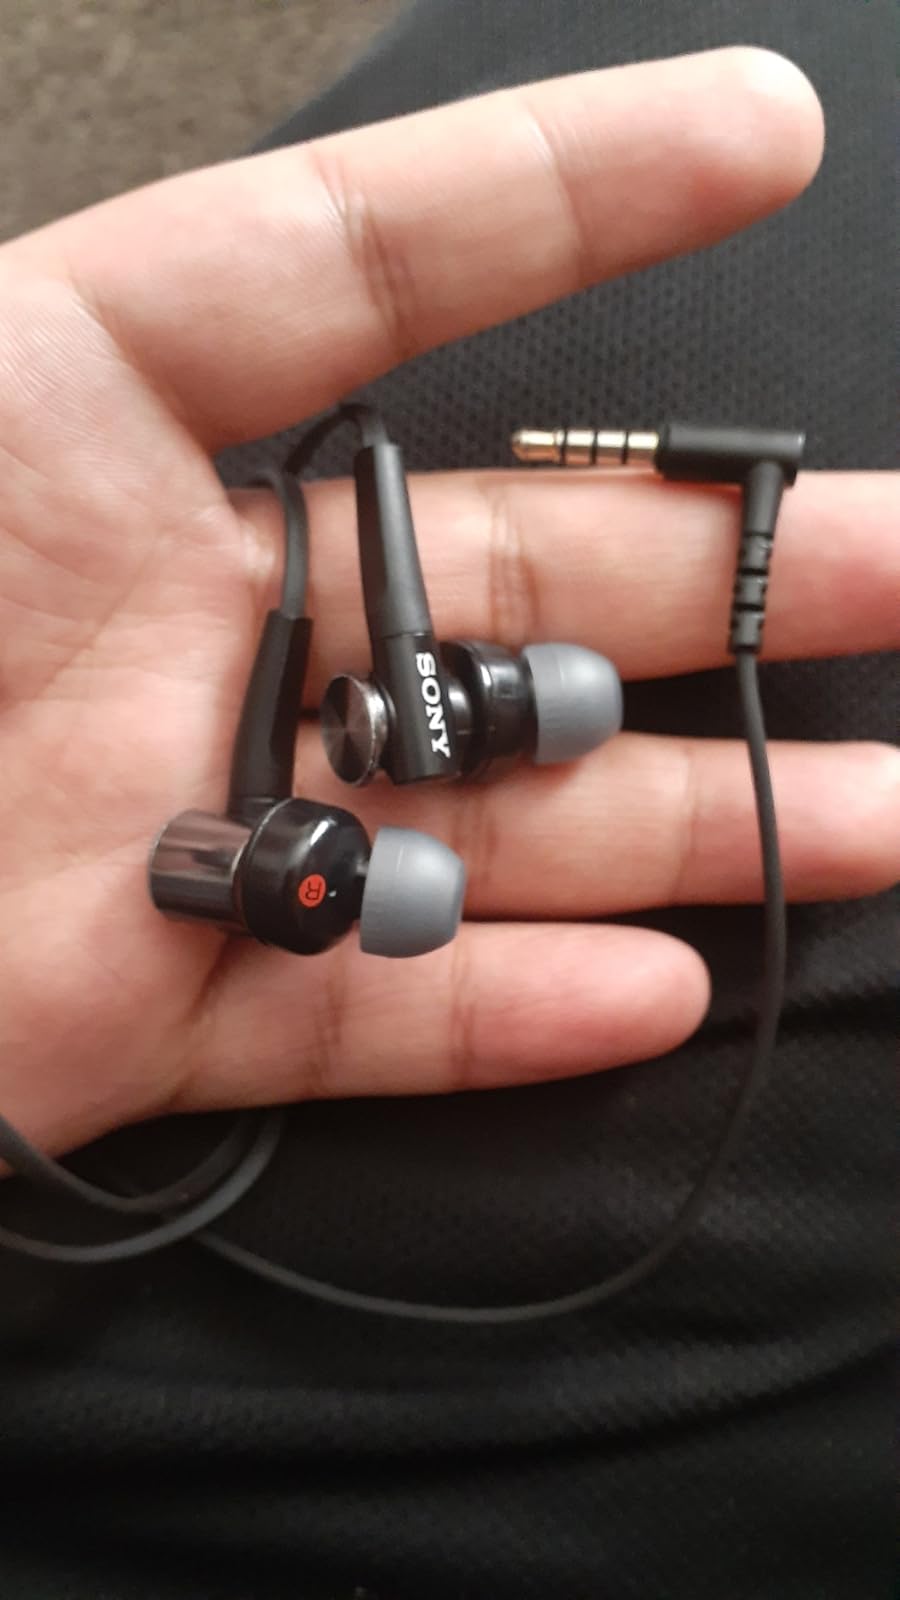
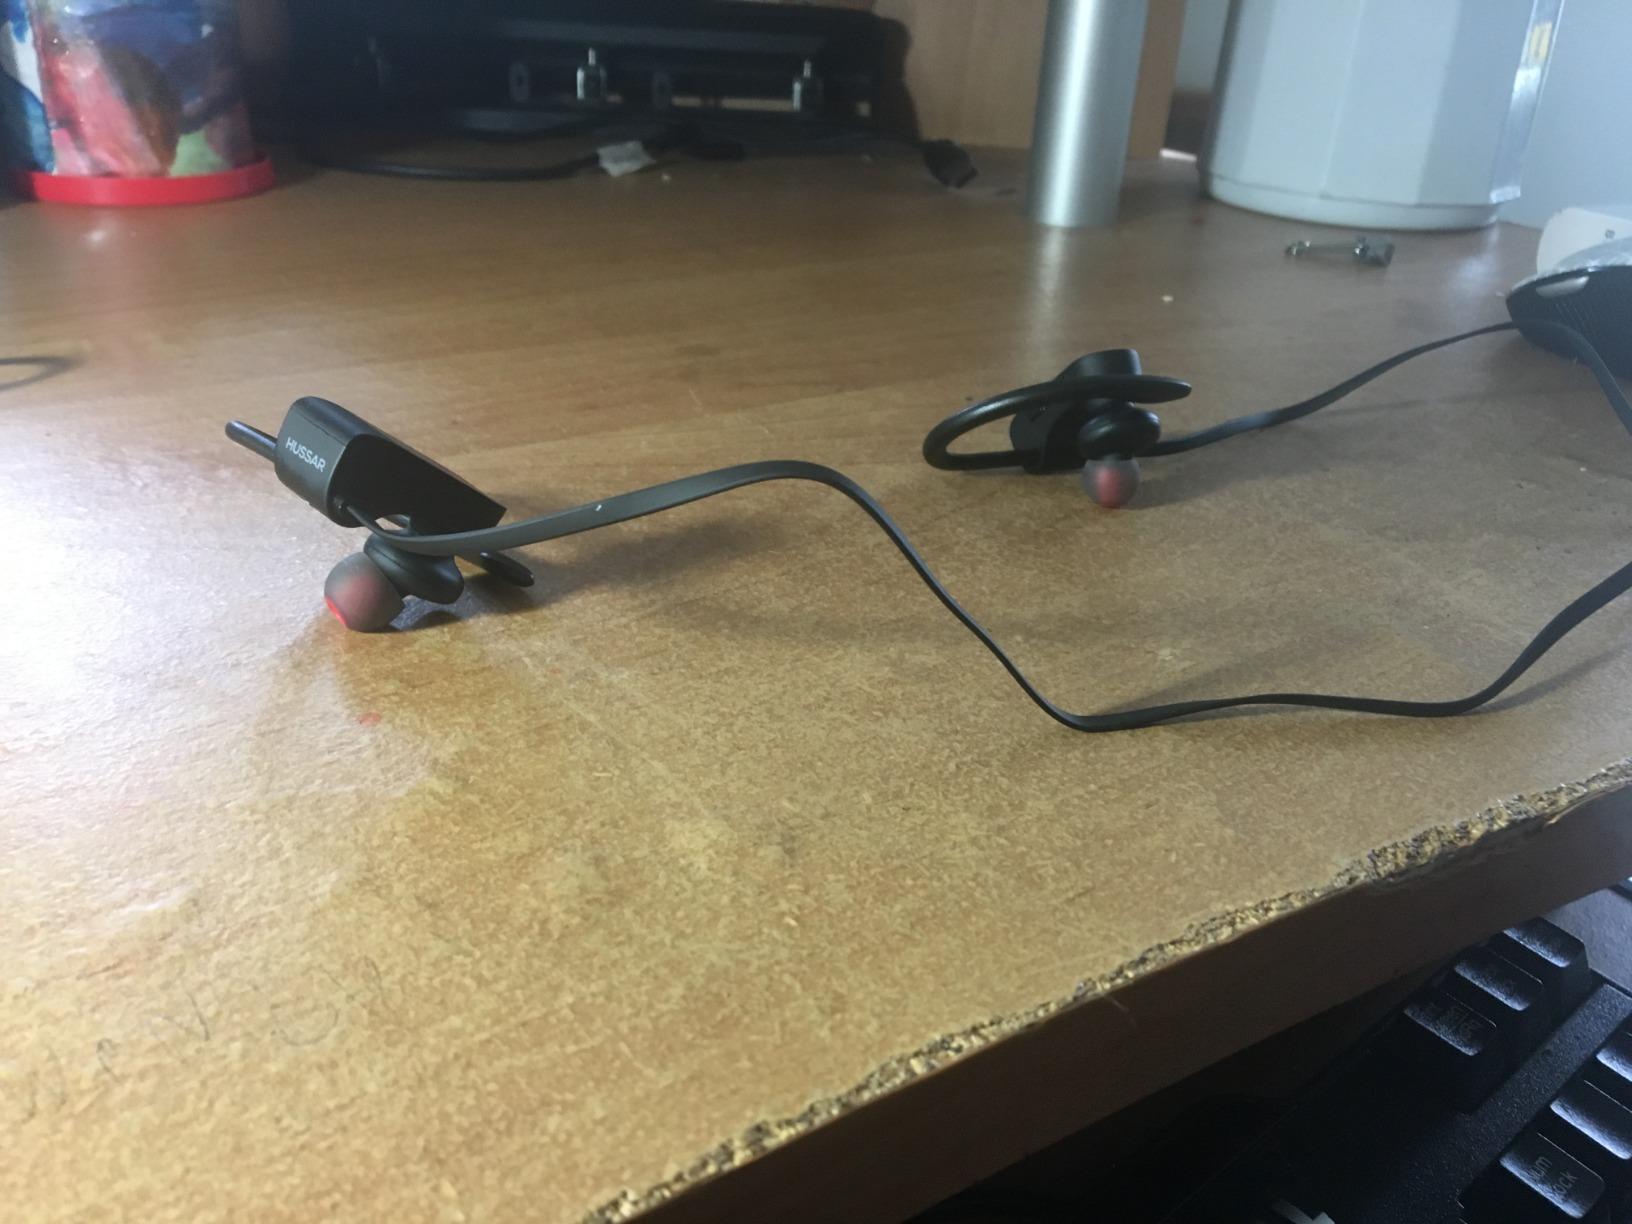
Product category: headphones
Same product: no